Lough Beg

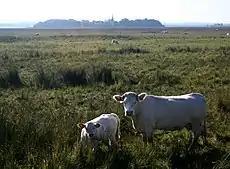
Cattle Grazing in the Lough Beg National Nature Reserve

Lough Beg is a small freshwater lake north of Lough Neagh in Northern Ireland. The lake is located on the border between County Londonderry and County Antrim. The Lower Bann flows into it from Lough Neagh at the southern end and continues on its route to the sea from the northern end. Church Island which is on the lake was the site of a pre-Viking monastery and during the summer it is normally reachable by foot. Due to the area's many rare plants and it being a stopping point for migrating birds the area was protected as the Lough Beg National Nature Reserve. It is one of the main Irish breeding areas for the scarce Garganey.